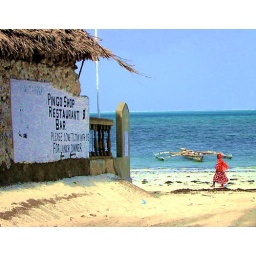
girl walking along the beach in Zanzibar